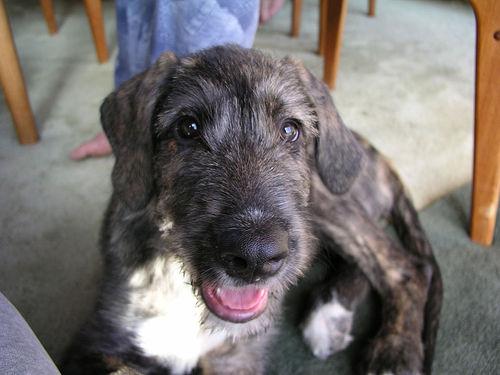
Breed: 224-n000039-Irish_wolfhound